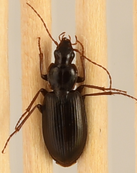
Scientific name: Calathus advena
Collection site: Rocky Mountains NEON (RMNP), plot RMNP_012